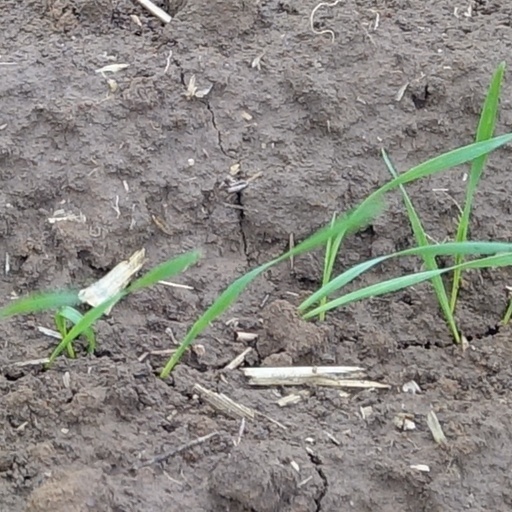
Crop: wheat